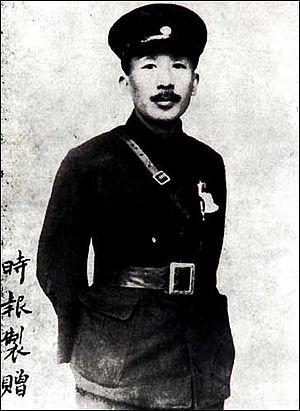
Cai Gongshi, né le 1ᵉʳ mai 1881 et exécuté à l'âge de 47 ans le 3 mai 1928 à Jinan en Chine, est un émissaire du Kuomintang qui fut tué par des soldats japonais durant l'incident de Jinan. Selon des sources chinoises, les Japonais lui auraient cassé la jambe, brisé les dents, coupé la langue et abattu. Les seize autres membres de son équipe de négociateurs furent également mutilés et tués le même jour.